Pita-Ten

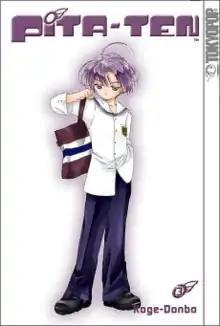
Cover of "Pita-Ten" volume 3 by Tokyopop. The character on the cover is the protagonist Kotarou Higuchi.

is a Japanese manga by Koge-Donbo. It was serialized in the shōnen manga magazine "Dengeki Comic Gao!" between the October 1999 and August 2003 issues and was later collected into eight tankōbon volumes. The eight volumes were localized for North America by Tokyopop; Madman Entertainment used Tokyopop's translations for distribution in Australasia. The plot follows Kotarou Higuchi who becomes acquainted with the angel Misha, and the demon Shia.